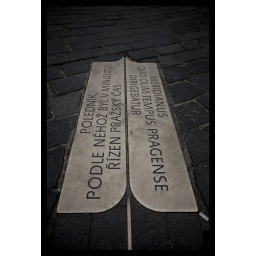
I'll translate this eventually. The ground plate in the middle of Old Town Square.